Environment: real
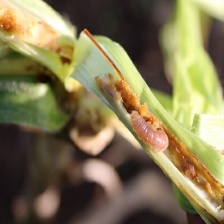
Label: fall_armyworm